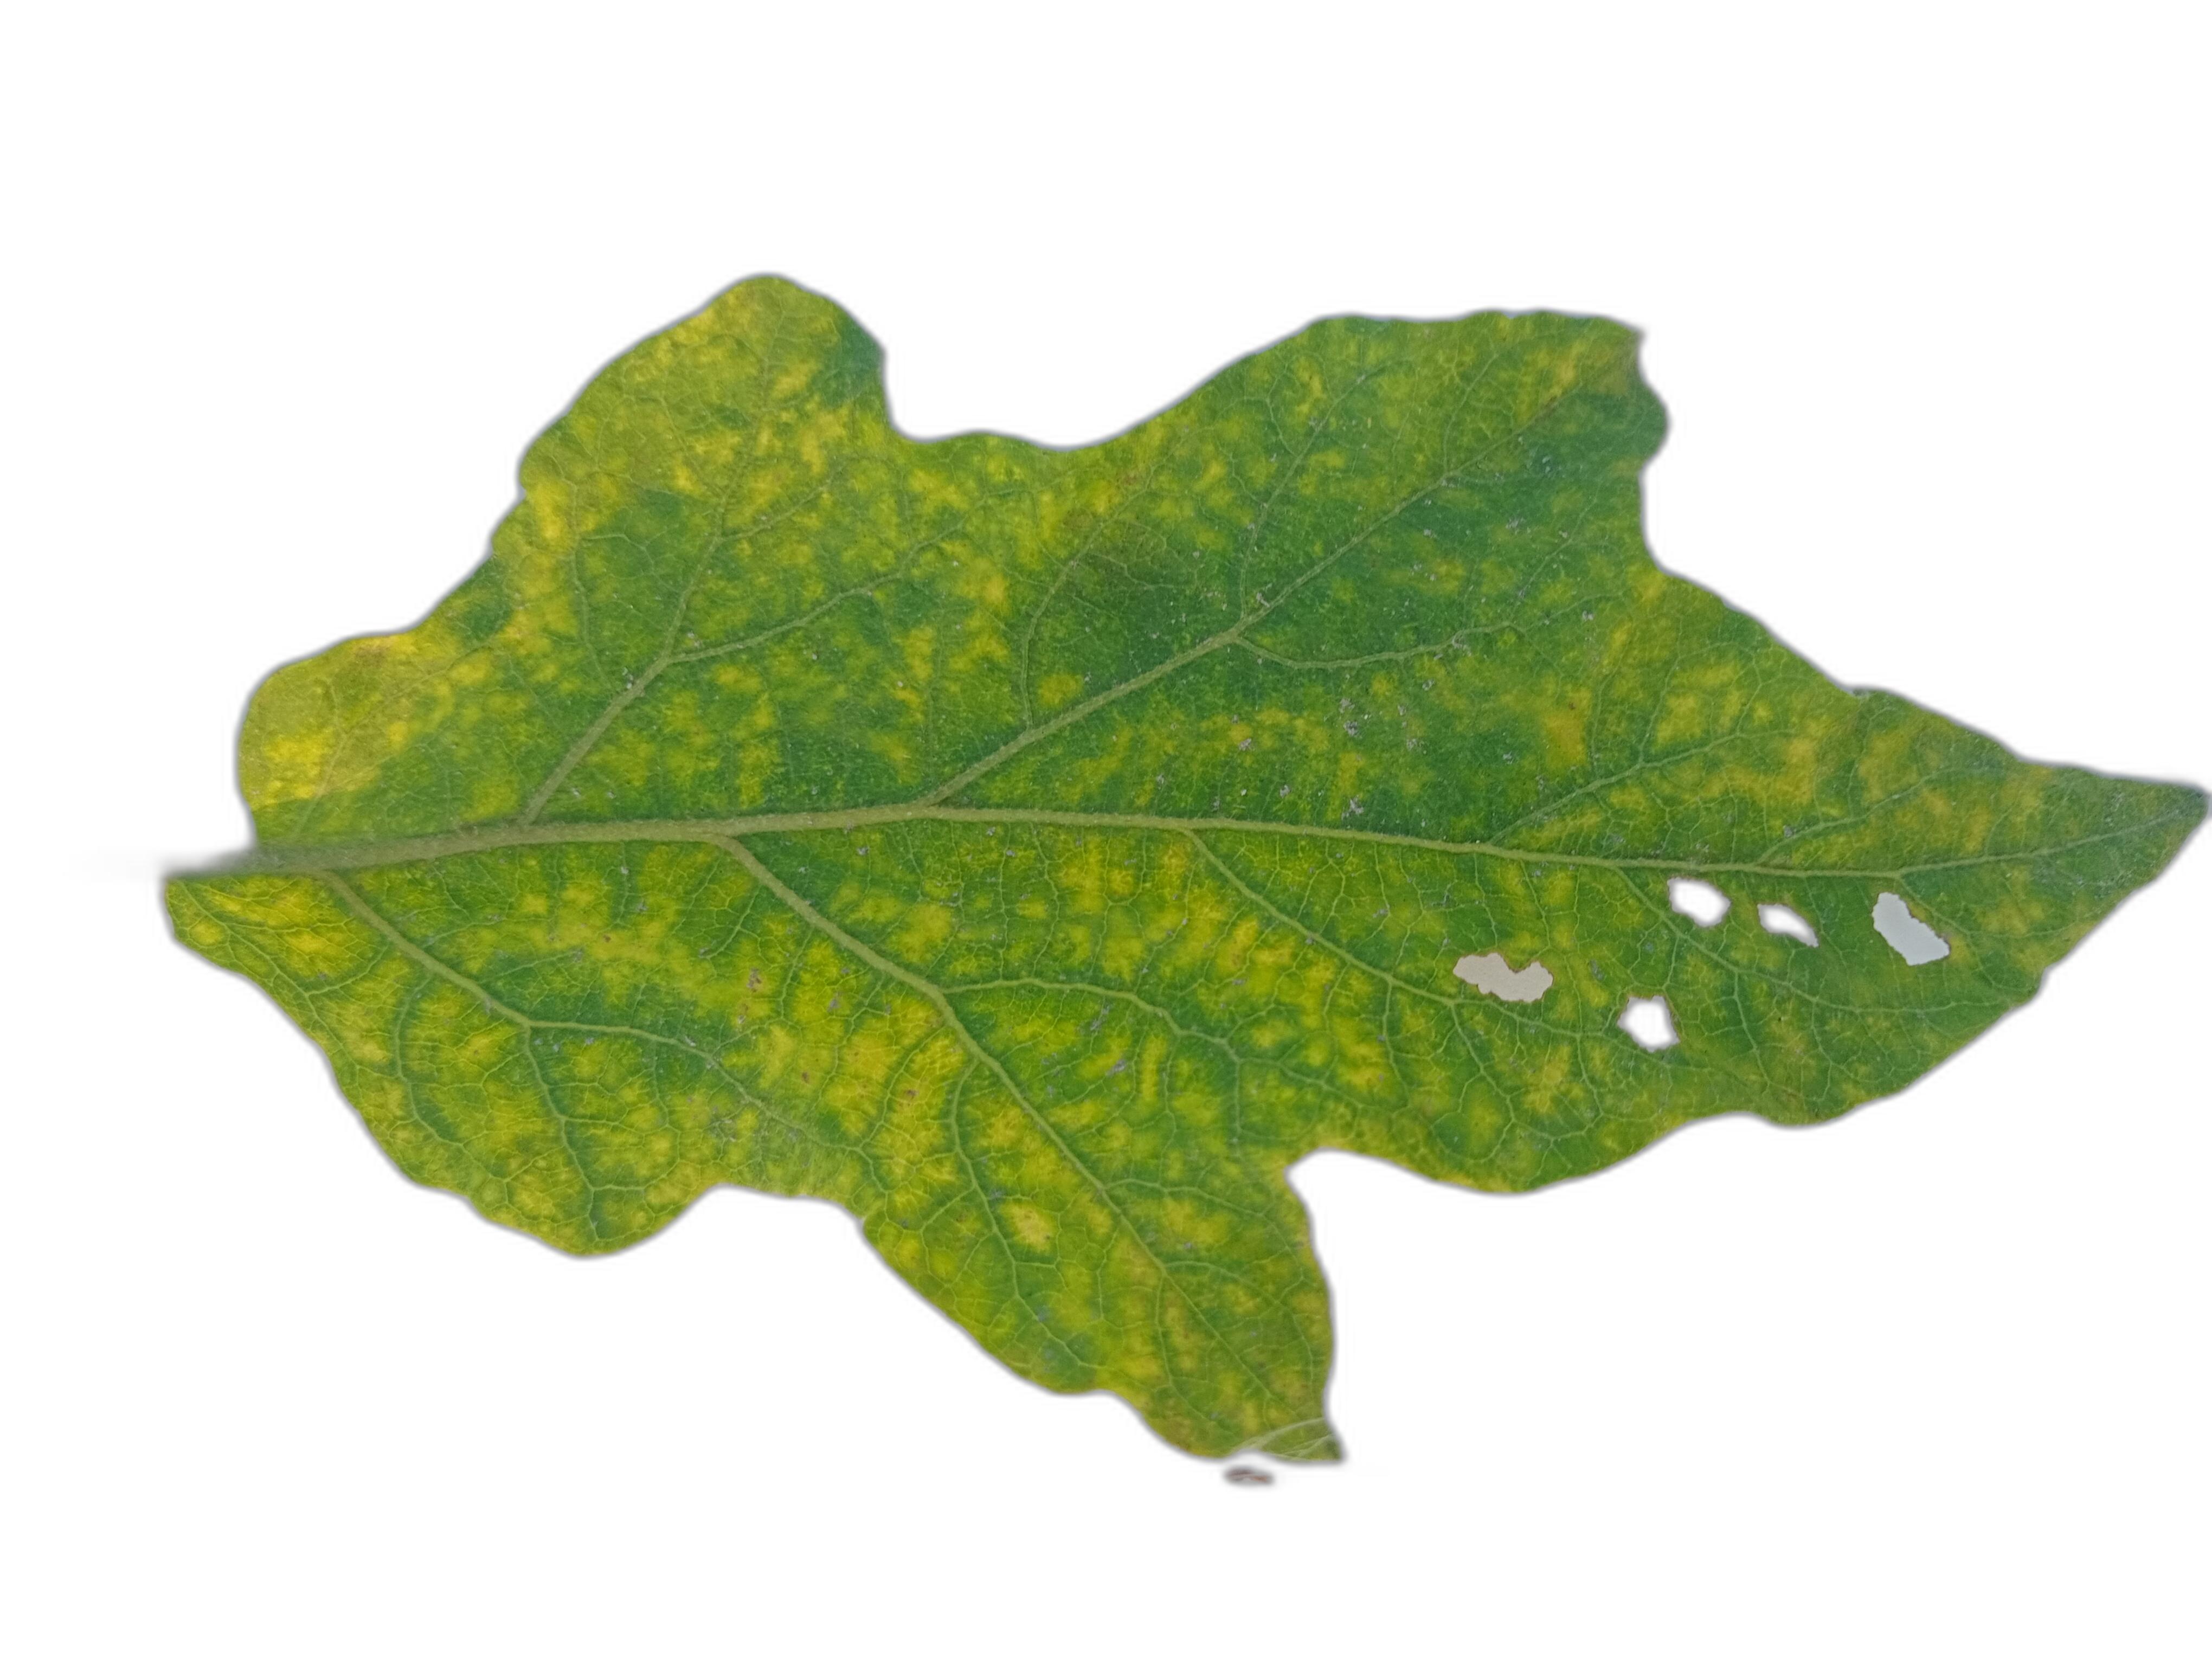
Label: Insect Pest Disease